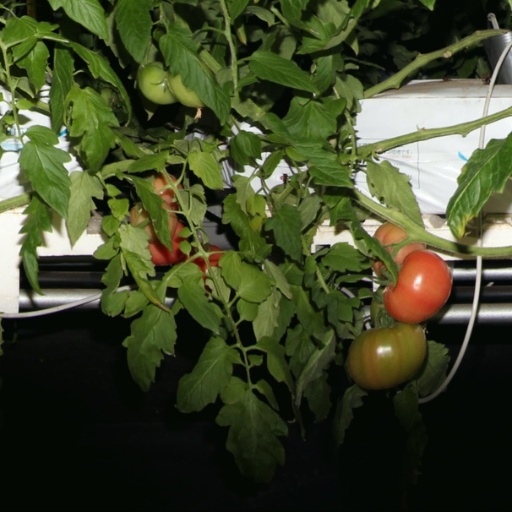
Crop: tomato